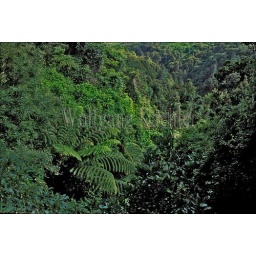
New zealand, near wellington, wilton's bush, otari living plant museum, trees, tree ferns